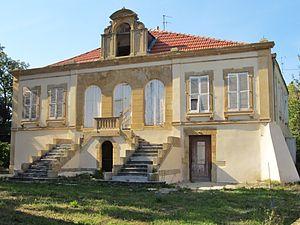
Woippy est une commune française située dans le département de la Moselle, en région Grand Est.